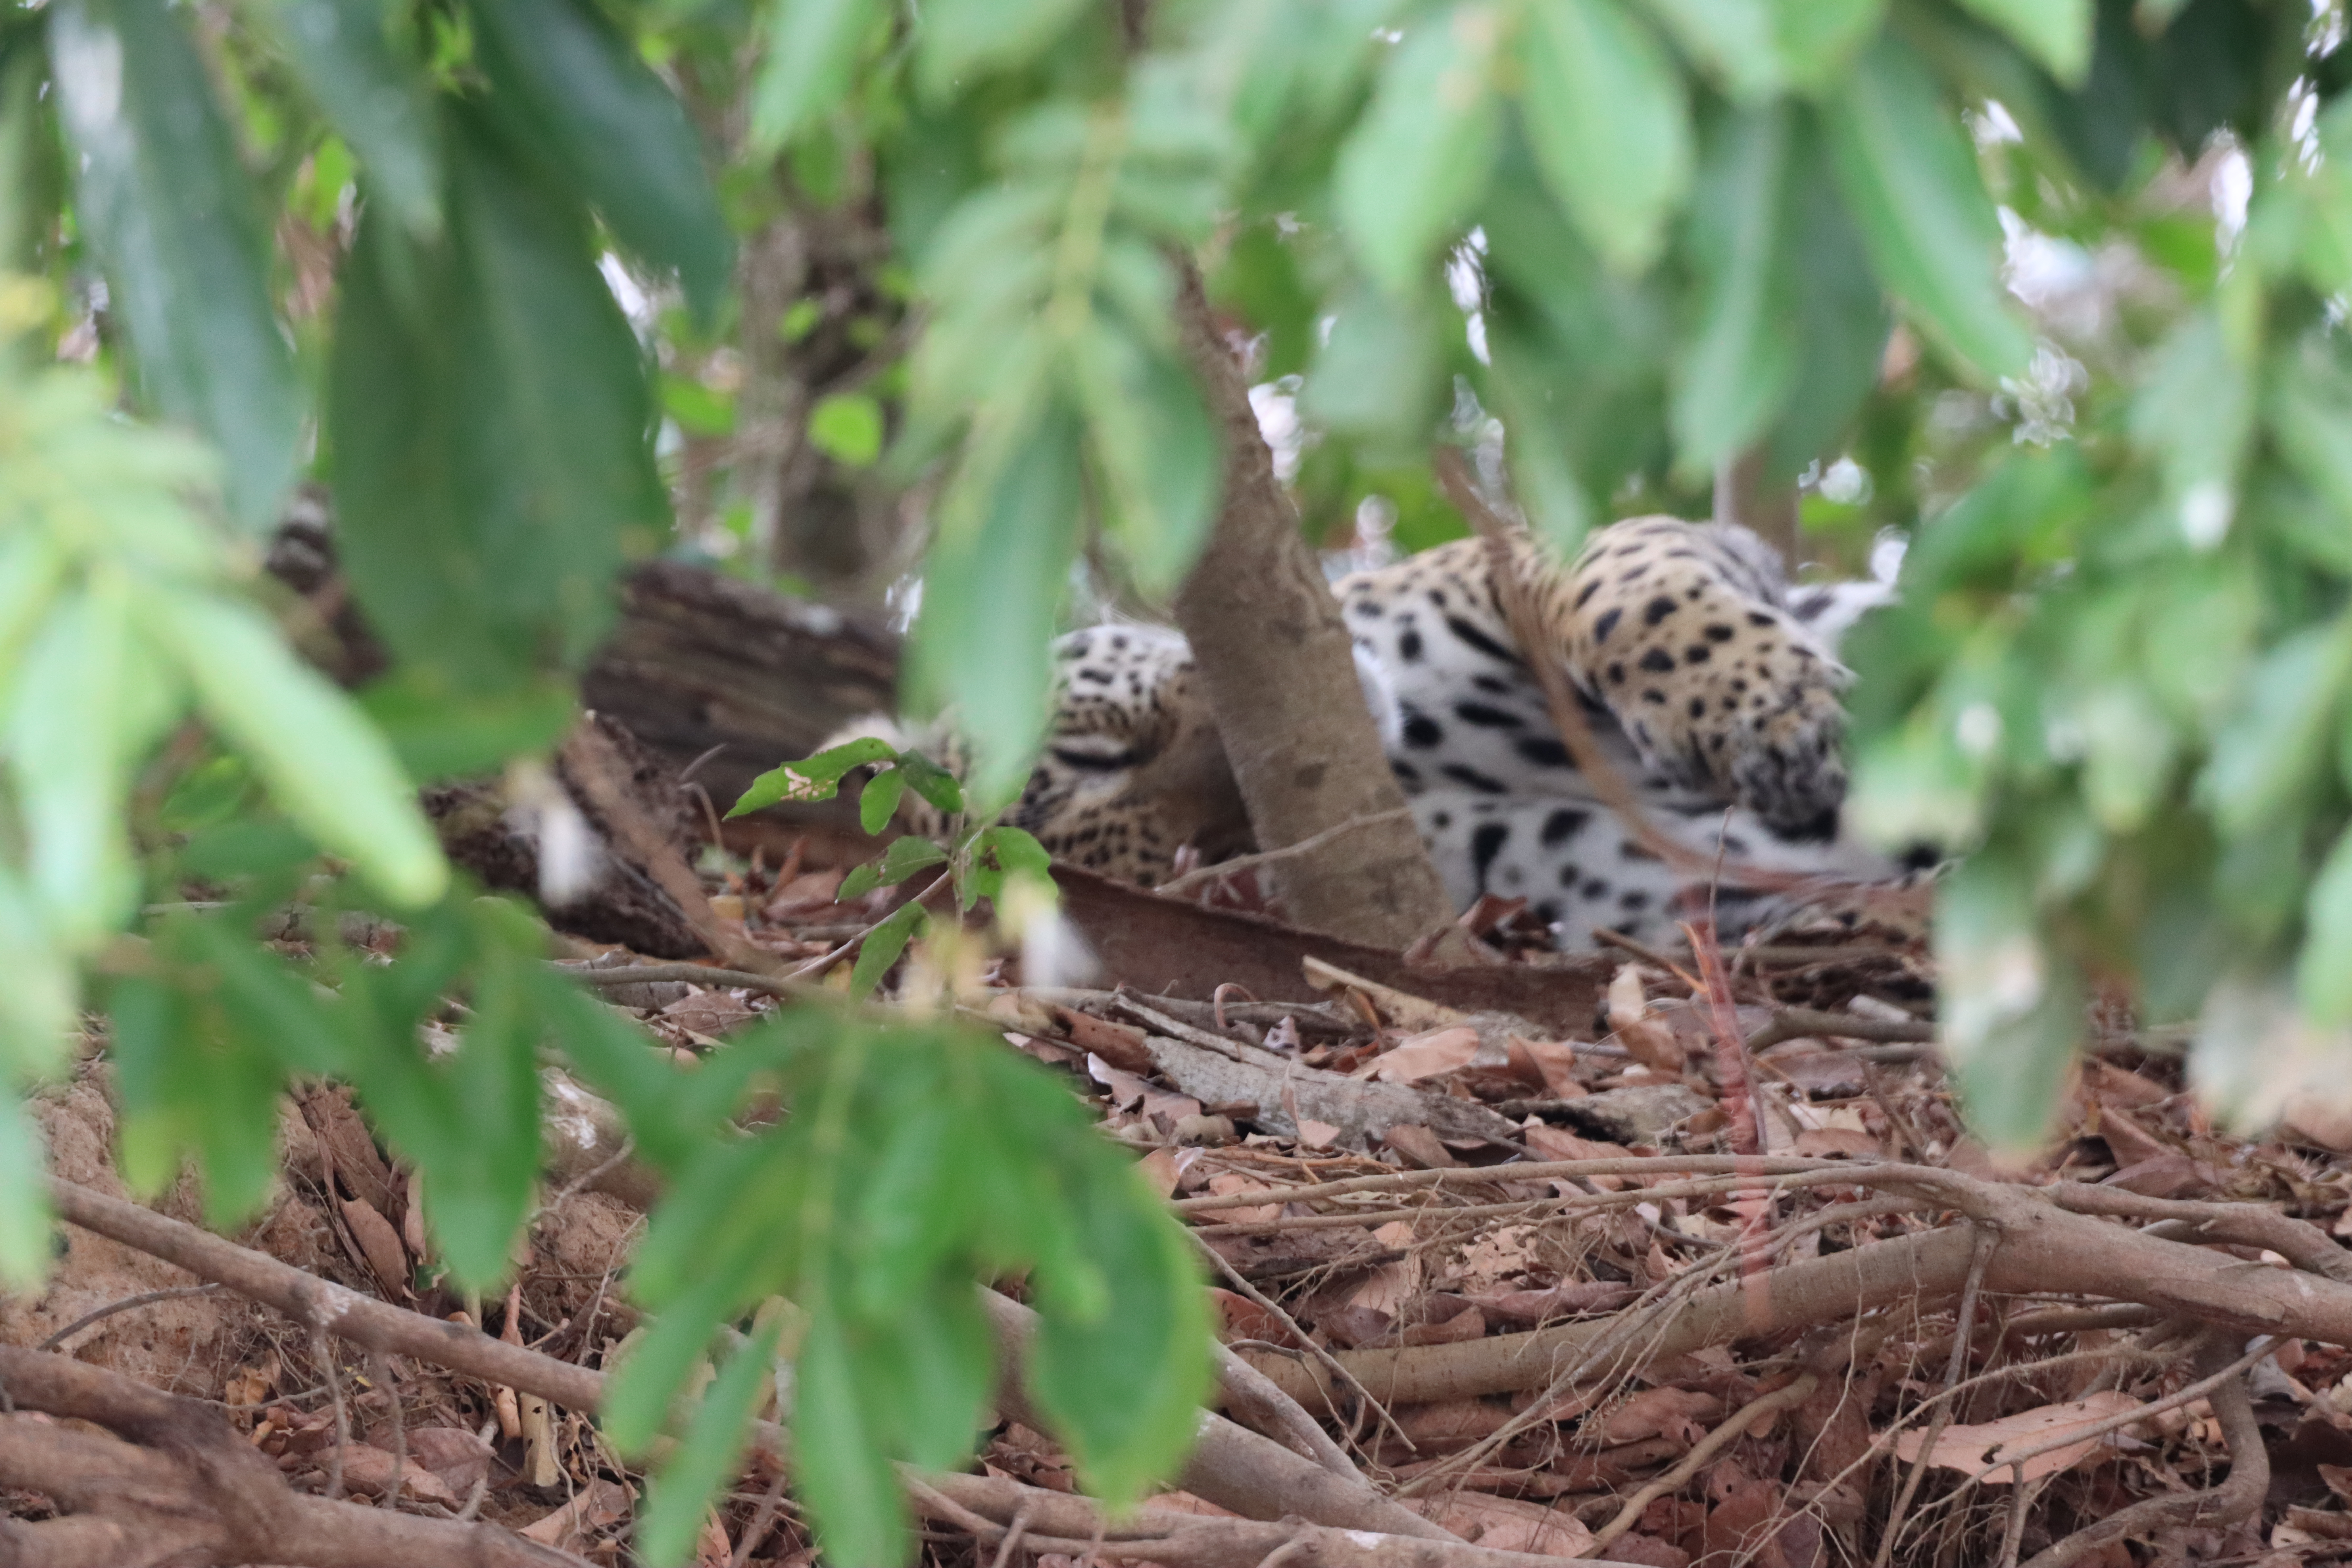
Jaguar: Apeiara